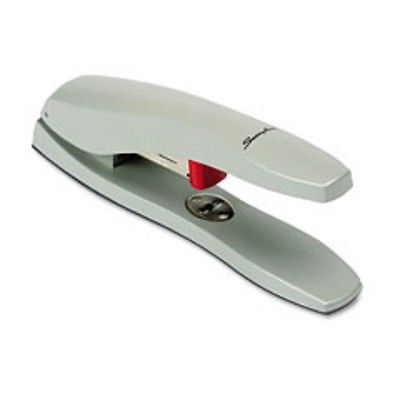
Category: stapler